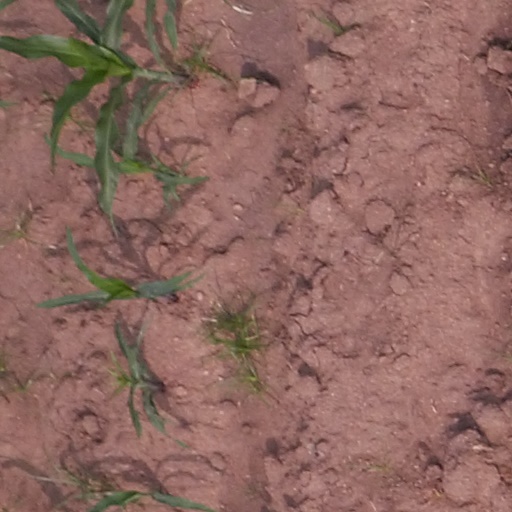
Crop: maize; corn